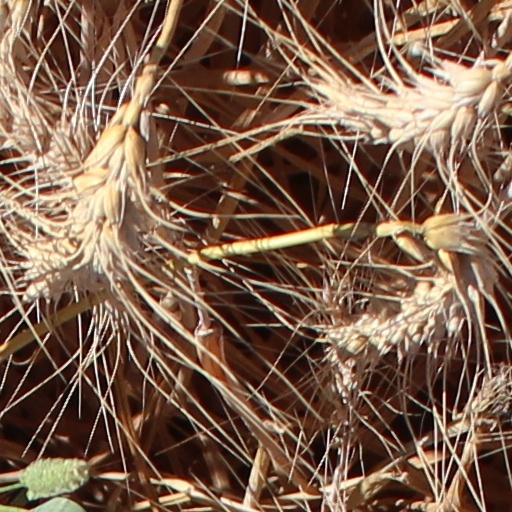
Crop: wheat